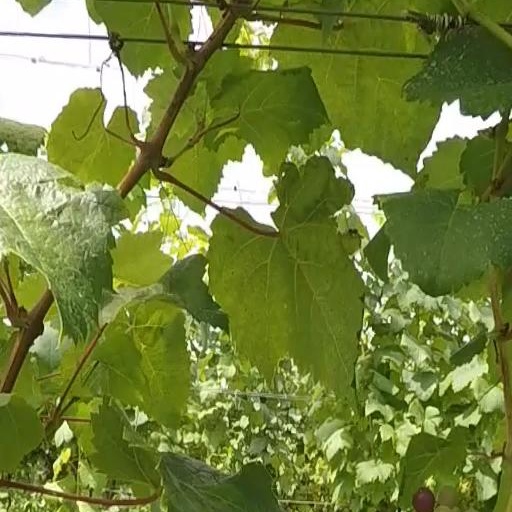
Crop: grape